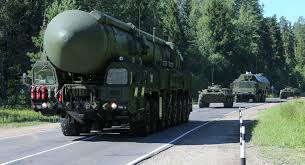
Label: Air Defense